Jean-François Champollion

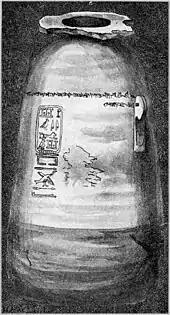

Although dismissive of Young's work even before he had read it, Champollion obtained a copy of the Encyclopedia article. Even though he was suffering from failing health, and the chicanery of the Ultras kept him struggling to maintain his job, it motivated him to return in earnest to the study of the hieroglyphs. When he was eventually removed from his professorship by the Royalist faction, he finally had the time to work on it exclusively. While he awaited trial for treason, he produced a short manuscript, "De l'écriture hiératique des anciens Égyptiens", in which he argued that the hieratic script was simply a modified form of hieroglyphic writing. Young had already anonymously published an argument to the same effect several years earlier in an obscure journal, but Champollion, having been cut off from academia, had probably not read it. In addition, Champollion made the fatal error of claiming that the hieratic script was entirely ideographic. Champollion himself was never proud of this work and reportedly actively tried to suppress it by buying the copies and destroying them.